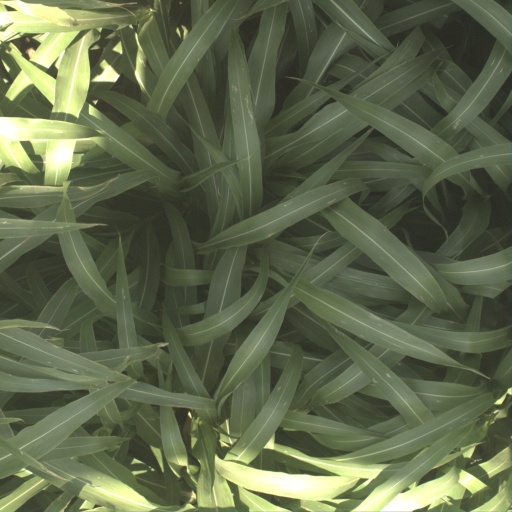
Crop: sorghum